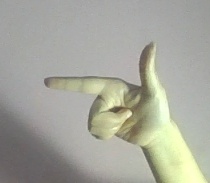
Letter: yaa